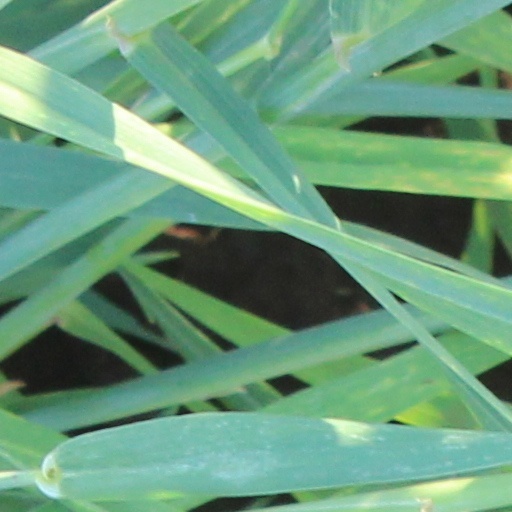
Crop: wheat